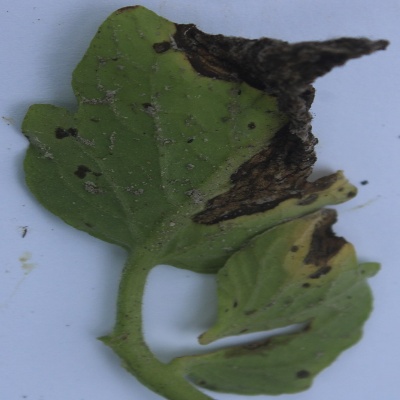
Crop: Tomato
Condition: verticulium wilt